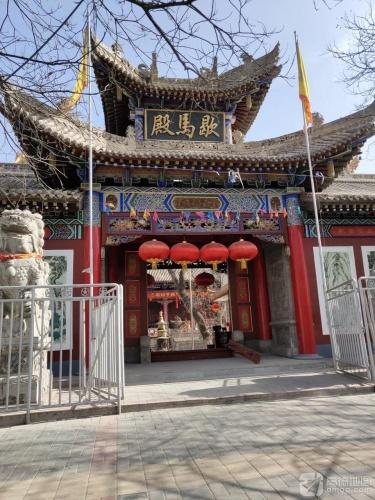
地标名称：歇马殿
所在城市：平凉市·崆峒区